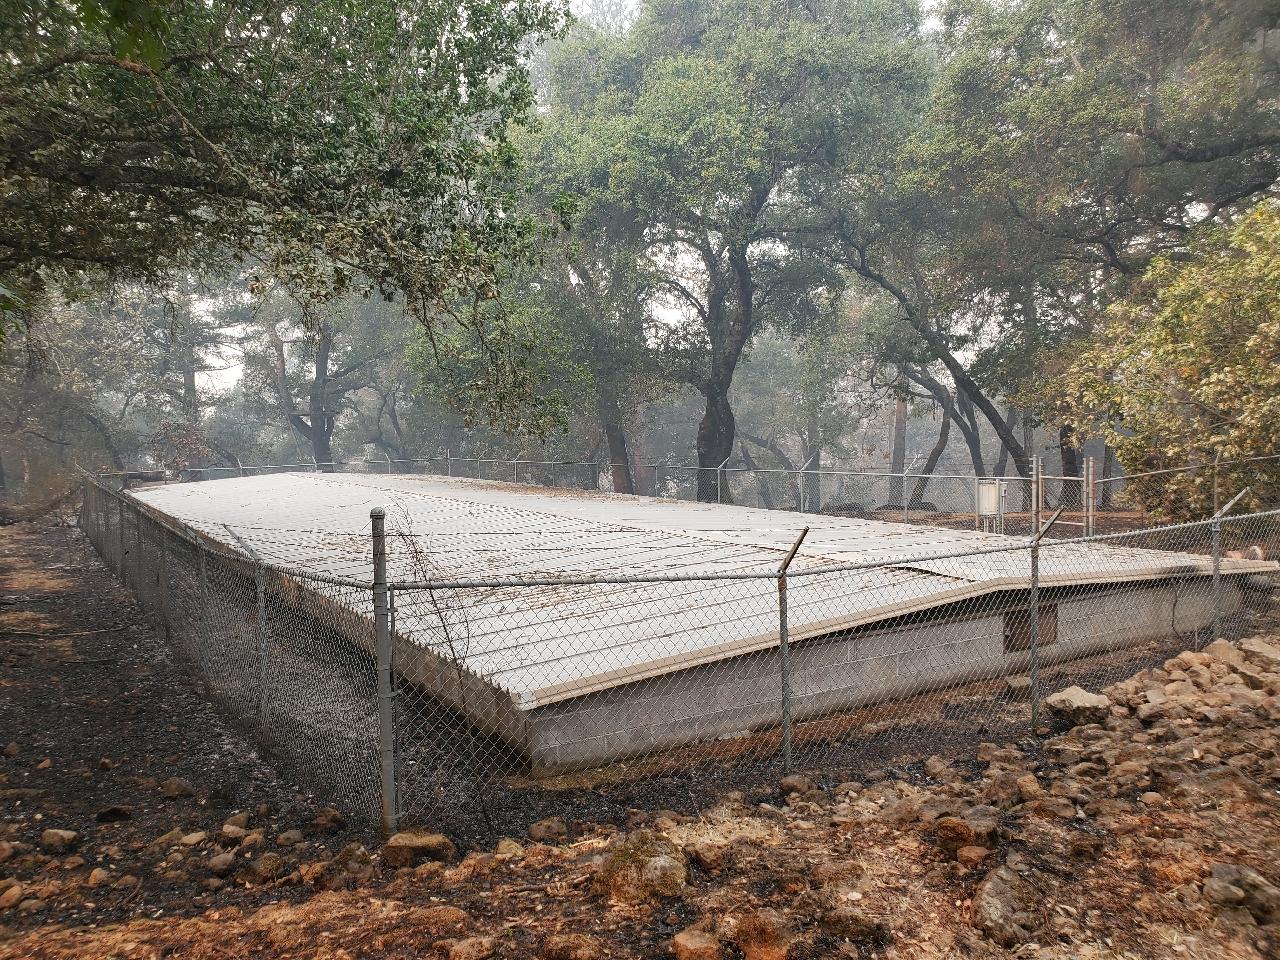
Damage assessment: affected